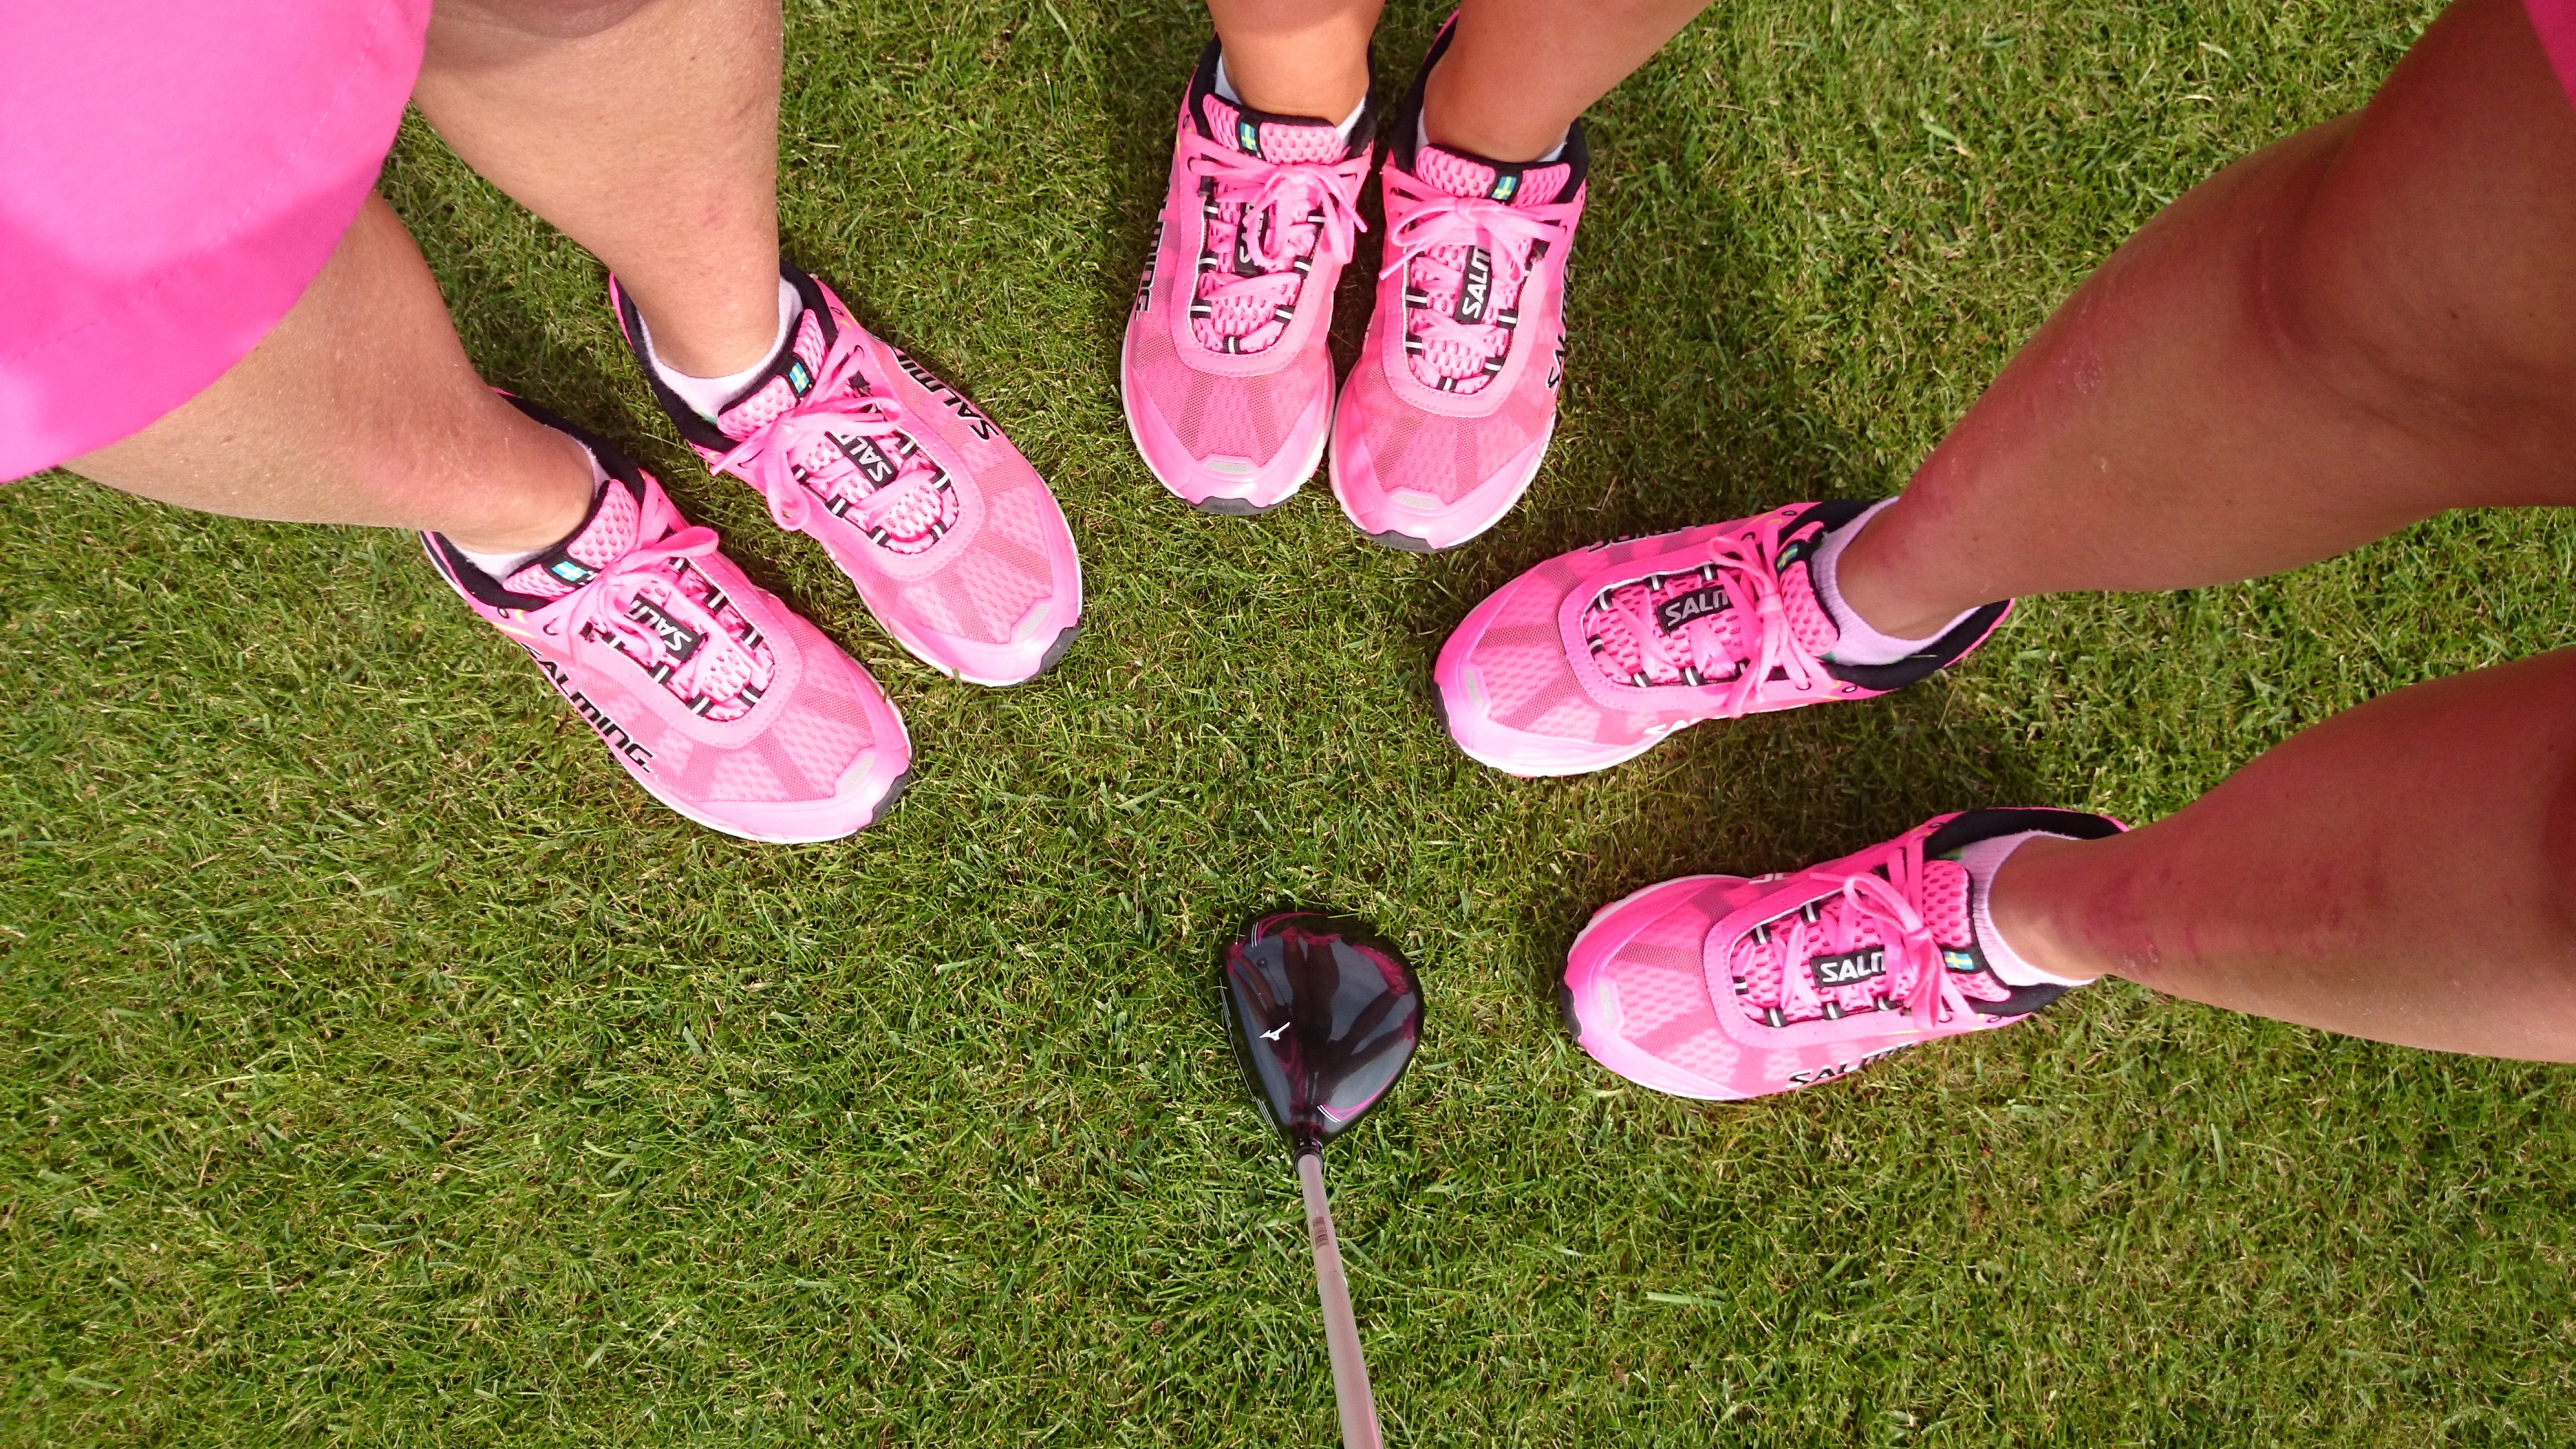
hand, grass, shoe, lawn, flower, feet, leg, finger, spring, green, color, pink, nail, golf, human body, shoes, team, sneakers, footwear